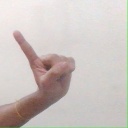
अक्षर: ए